State Farm Arena

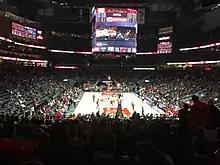
State Farm Arena after renovations during a 2019 Hawks game vs the Chicago Bulls

The first playoff game in any professional league played in Philips Arena was in 2005, when the Georgia Force of the Arena Football League hosted, and won, its first home playoff game. The first NHL playoff game in Philips Arena was in 2007, the Thrashers' only appearance in the Stanley Cup Playoffs. The first NBA playoff game in Philips Arena was in 2008, when the Hawks made the 2008 NBA Playoffs after an eight-season drought of missing the playoffs. On April 10, 2011, the Thrashers lost to the Pittsburgh Penguins, 5–2, in their final game. Tim Stapleton scored the final goal for the Thrashers in team history.